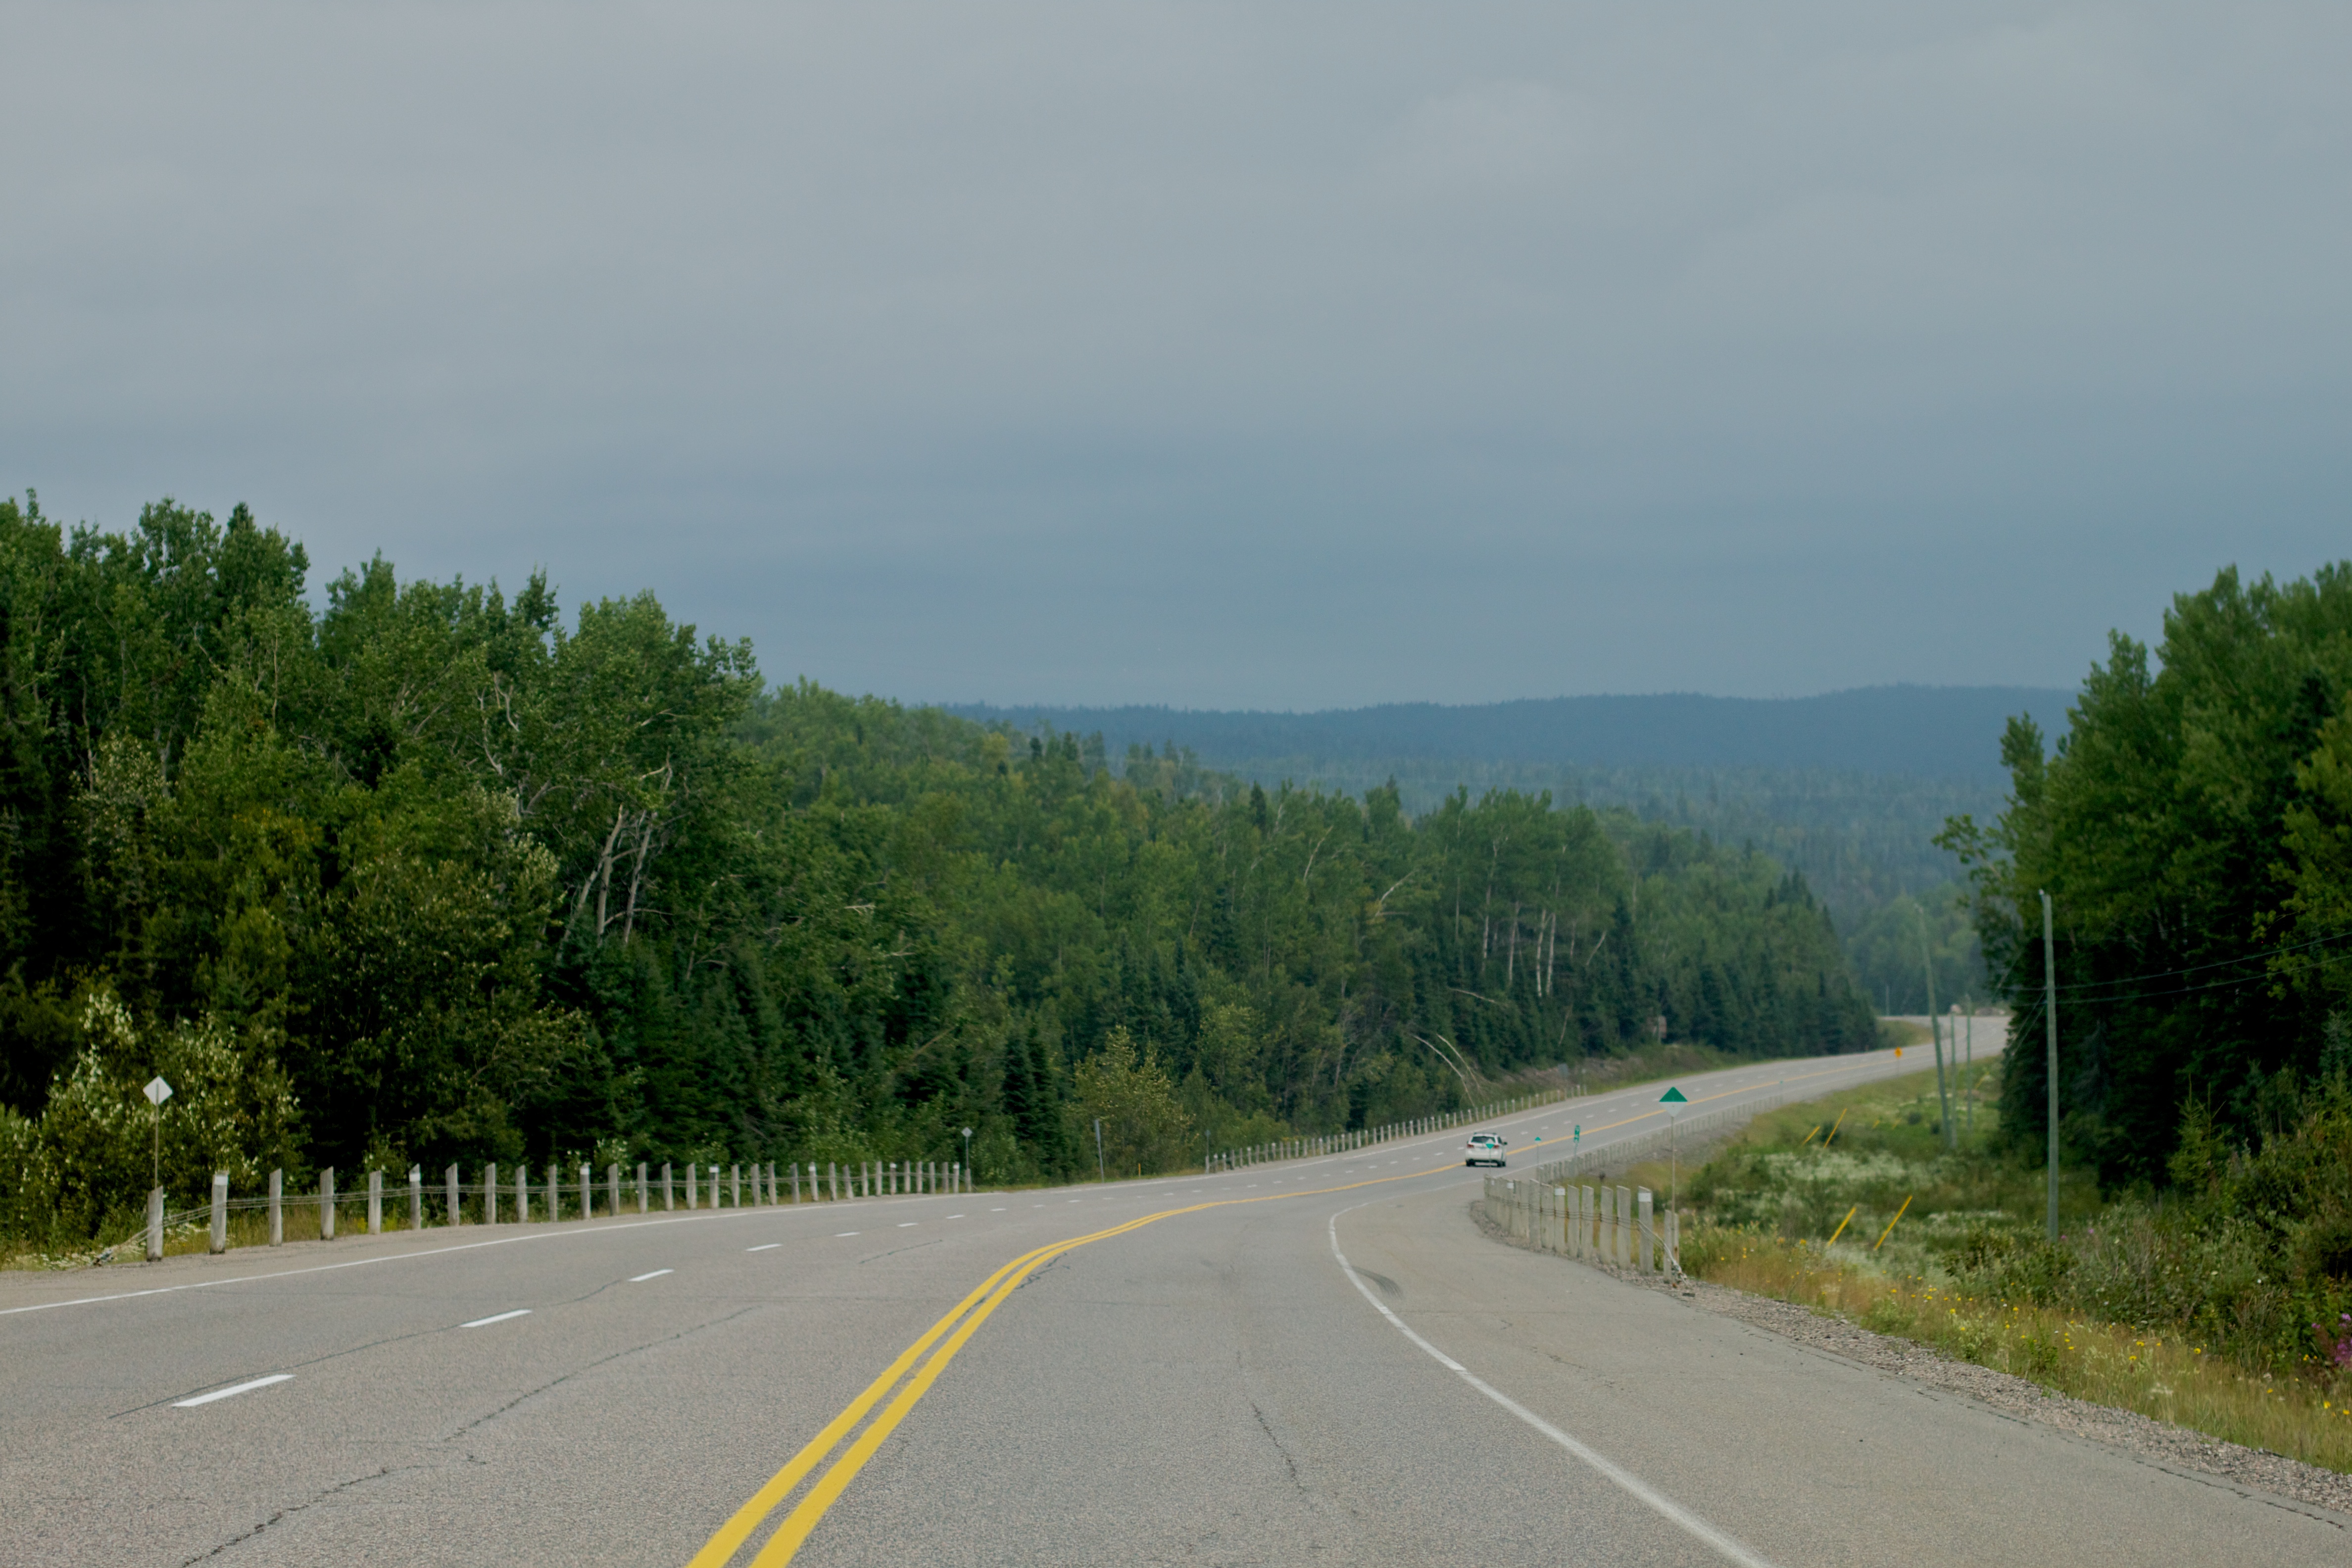
road, highway, asphalt, lane, road trip, infrastructure, odyssey, rural area, mountain pass, road surface, nonbuilding structure, controlled access highway